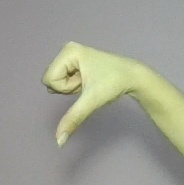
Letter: waw